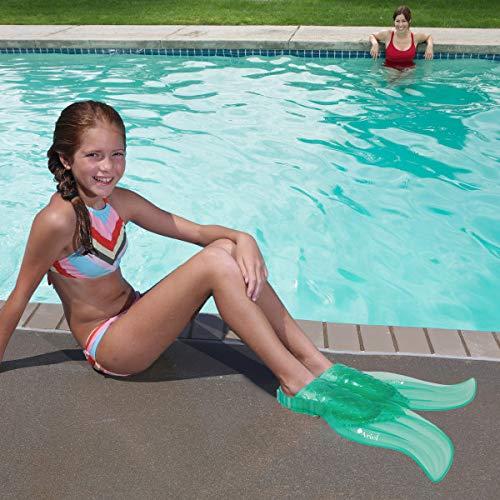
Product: SwimWays Disney Princess Ariel Mermaid Tail Swim Fins
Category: Toys & Games | Sports & Outdoor Play | Pools & Water Toys | Baby Floats
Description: The Ariel swim fins connect together allowing your kids to swim like a mermaid and then easily pull them apart for a more traditional swimming experience.
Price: $19.99
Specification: Product Dimensions:         17 x 12.5 x 2.3 inches ; 1.81 pounds    |Shipping Weight: 1.8 pounds (View shipping rates and policies)|ASIN: B071VZQHX9|Item model number: 6039194|    #321    in Baby Swimming Pool Floats